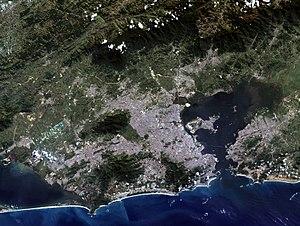
Rio de Janeiro, souvent désignée simplement sous le nom de Rio, est la deuxième plus grande ville du Brésil après São Paulo. Située dans le Sud-Est du pays, elle est la capitale de l'État de Rio de Janeiro. Avec ses 6,1 millions d'habitants intra-muros et 12,62 millions dans l'aire urbaine, Rio de Janeiro est l'une des métropoles les plus importantes du continent américain.